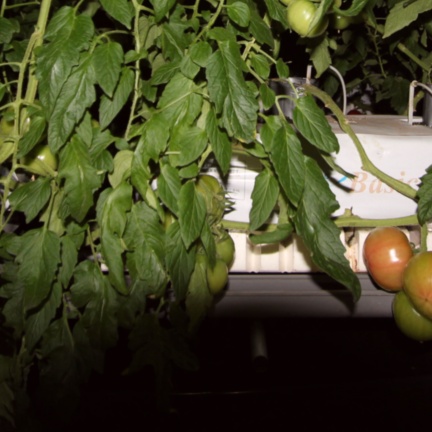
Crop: tomato